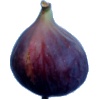
Label: Fig 1